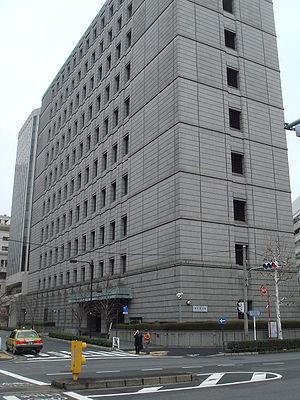
Cette liste présente les musées et les galeries d'art situés à Tokyo.
Le Musée de la monnaie de la banque du Japon, connu sous le nom officiel de Musée de la monnaie, Institut d'études économiques et monétaires, de la Banque du Japon est un musée consacré à la monnaie japonaise, situé en face du bâtiment de la banque du Japon à Chūō, Tokyo.